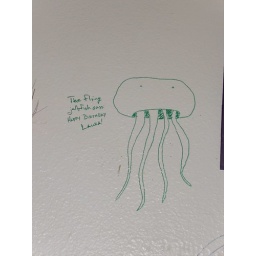
We all created birthday wishes on the wall of some vegan pizza place in Capitol Hill.